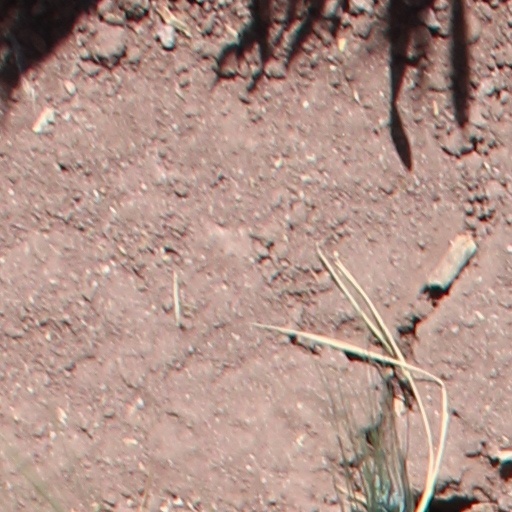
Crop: wheat